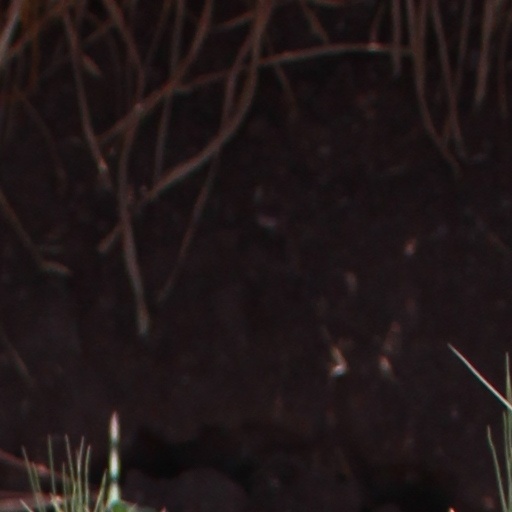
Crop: wheat